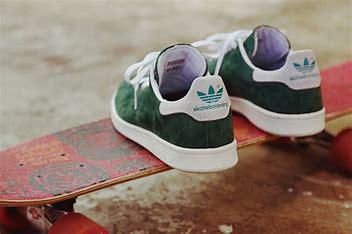
Brand: adidas
Model: Stan Smith Skate